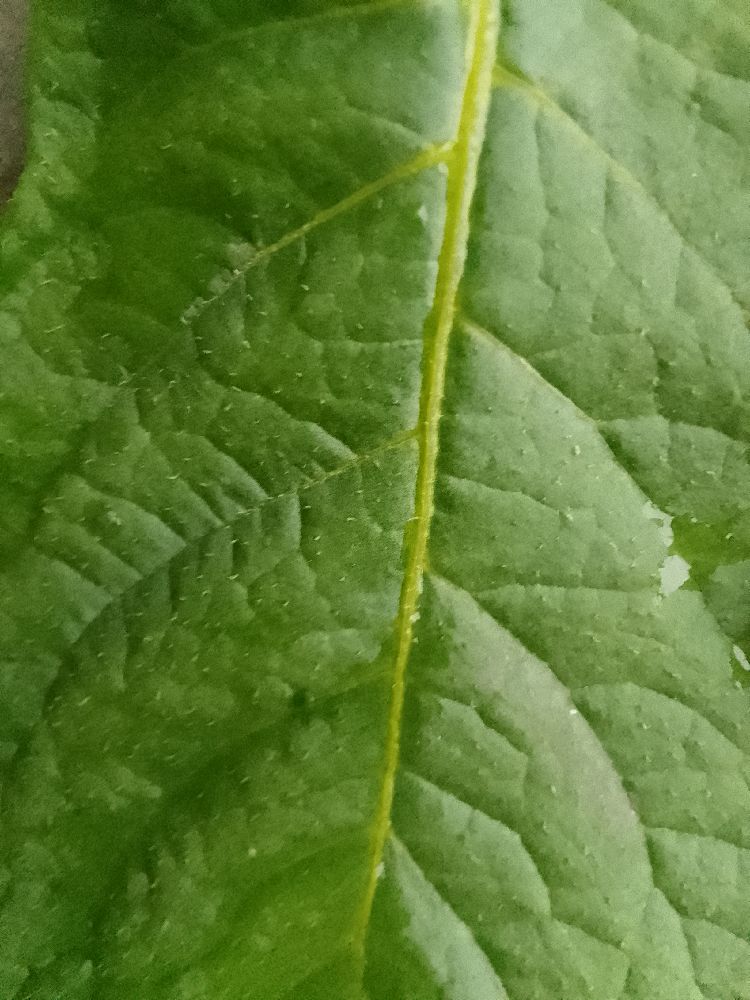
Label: Healthy